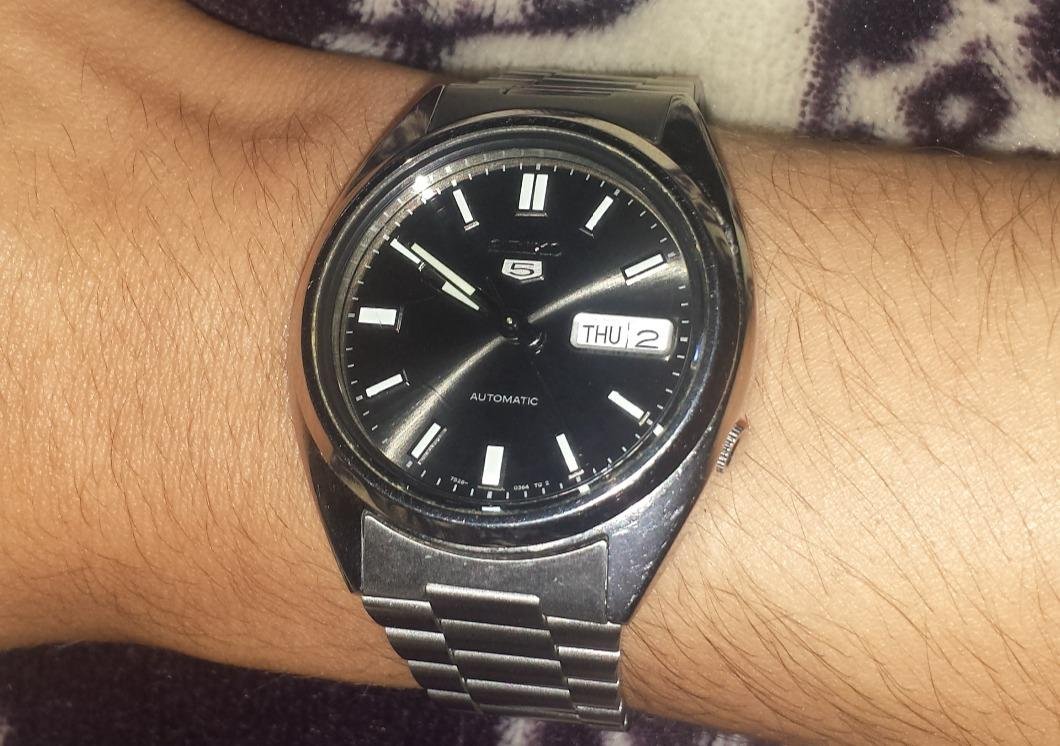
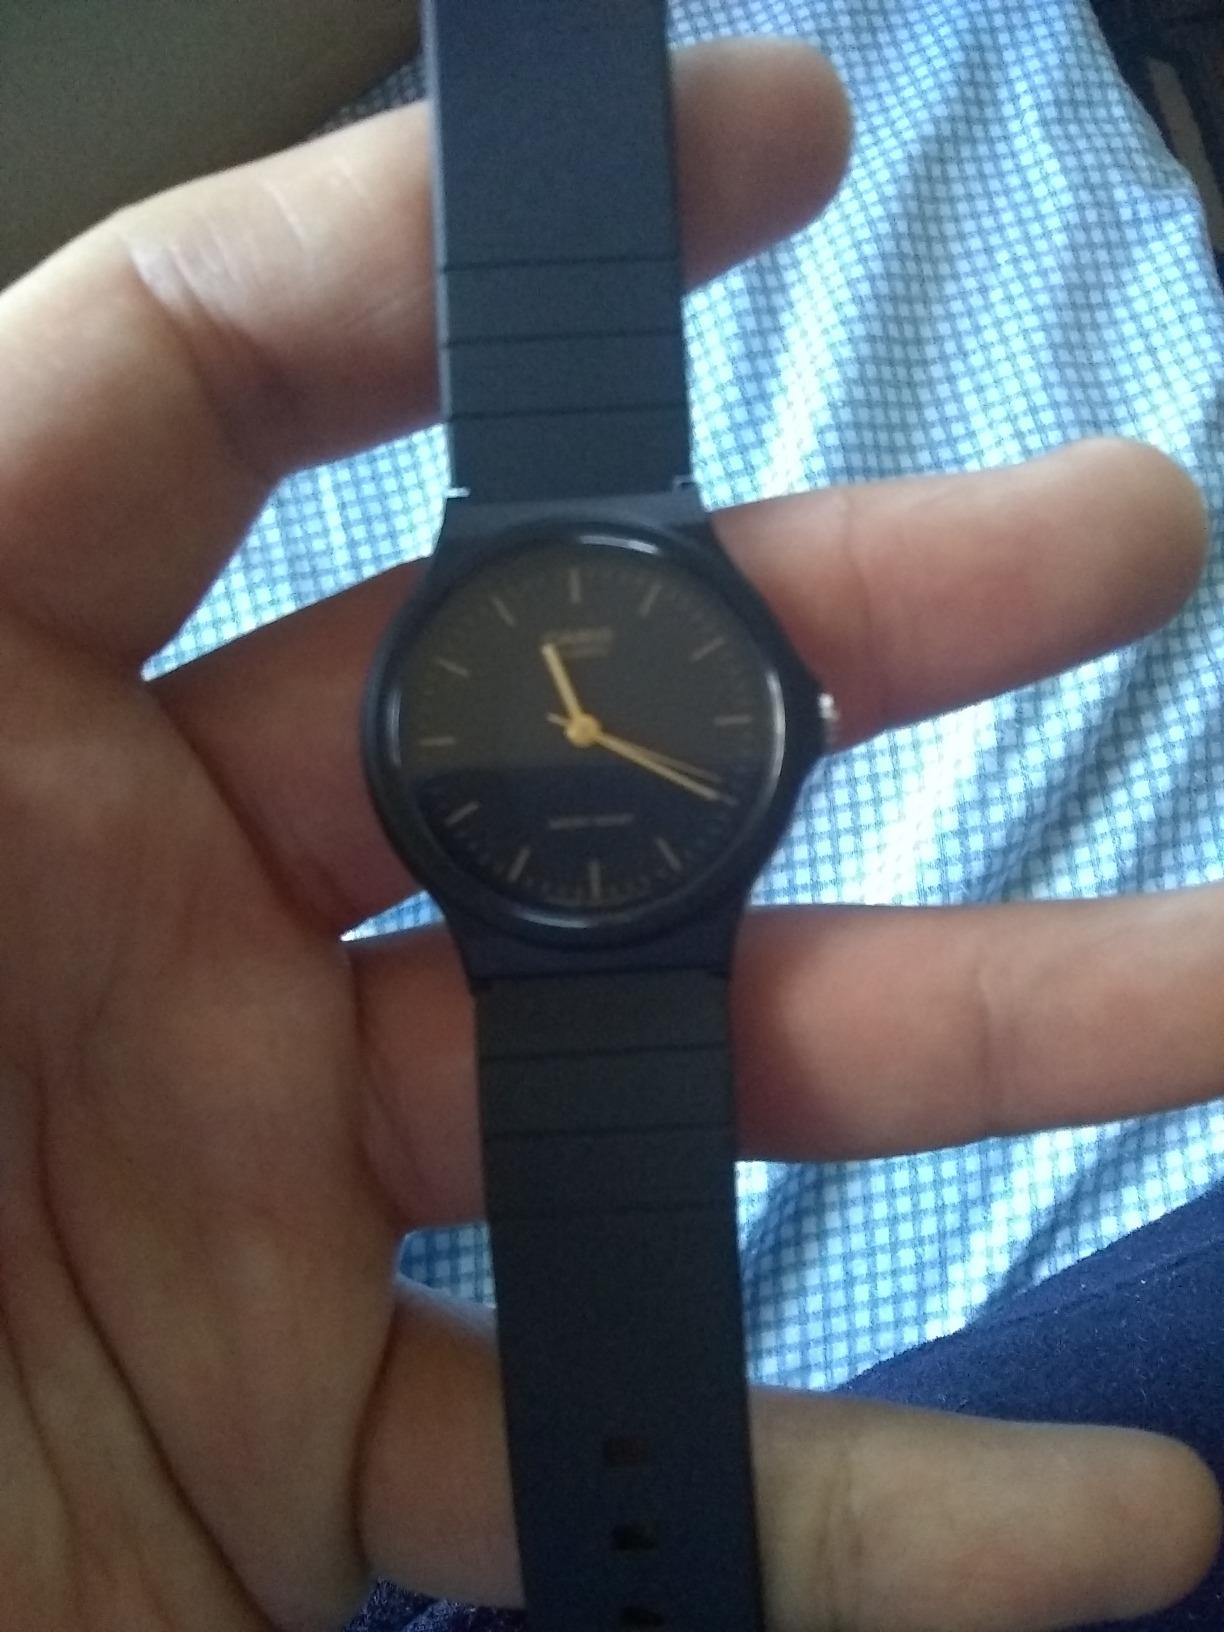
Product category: accessories_watch
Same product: no